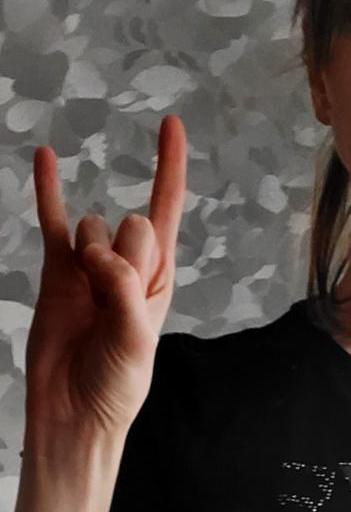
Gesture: rock